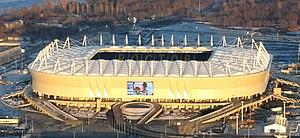
Le Futbolny klub Rostov est un club de football russe basé à Rostov-sur-le-Don.